Holy Trinity Church, Spynie

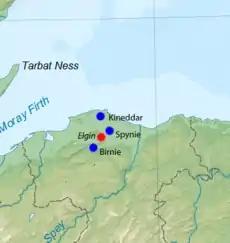
The early cathedrals of the Diocese of Moray

The cathedral of the see of Moray was moved from Kinneddar to Spynie by Bishop Richard's successor Bricius de Douglas as part of a radical reorganisation of the diocese. A papal bull was issued by Pope Innocent III in 1207 confirming Spynie as the seat of the cathedral and explaining that this decision had been taken on the advice of the "chapter and other wise laymen" on the basis that Spynie was conveniently placed for administering the diocese, but also not in a dangerously exposed location. A new constitution was introduced based on that of Lincoln Cathedral that established a small chapter of eight canons, including a dean, a precentor, a treasurer, a chancellor and an archdeacon.